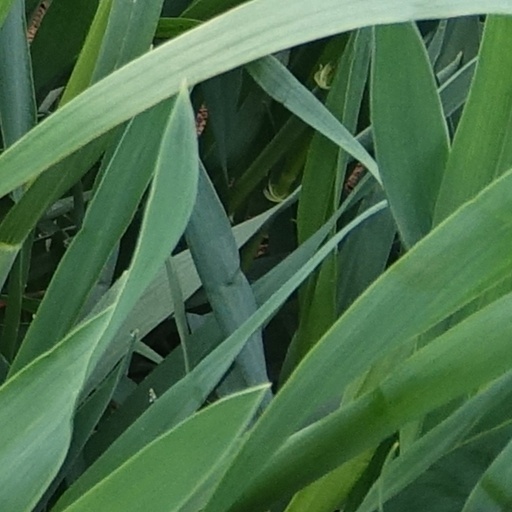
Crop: wheat